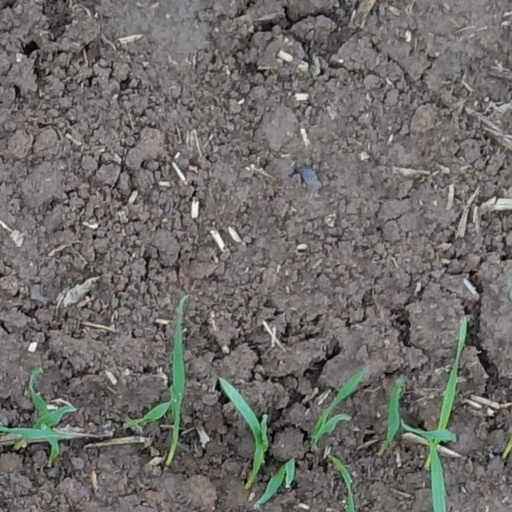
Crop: wheat